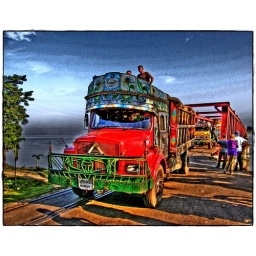
A bright red truck crosses a bridge in Bangladesh. Tonemapped with HDR in Photomatix Pro.